Emmanuel Goldstein

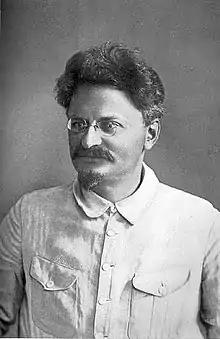
Russian communist revolutionary Leon Trotsky is the inspiration for the character Emmanuel Goldstein.

In foreign exile from the Communist politics of Soviet Russia, Trotsky wrote "The Revolution Betrayed: What is the Soviet Union and Where is it Going?" (1937), wherein he denounced Stalin as an ideologically illegitimate leader of the Russian Communist Party and of the Soviet state whose policies and actions betrayed the principles of the Russian Revolution (1917). In the USSR, Stalin consolidated his absolute power over party and government with the Great Purges (1936–1938) by imprisoning and by killing his personal and political enemies—including every Old Bolshevik with a legitimate claim to be a candidate for leader of the Communist Party and for leader of the Soviet state.